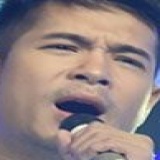
ca sĩ Trương Thế Vinh